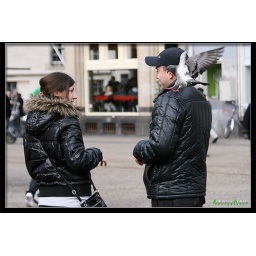
Chatting while the bird is flying around